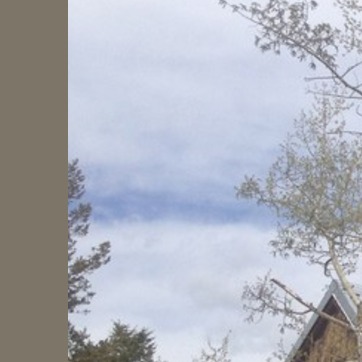
Material: sky